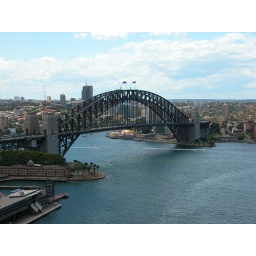
Sydney Harbour Bridge, taken from the roof of the AMP building near Circular Quay.